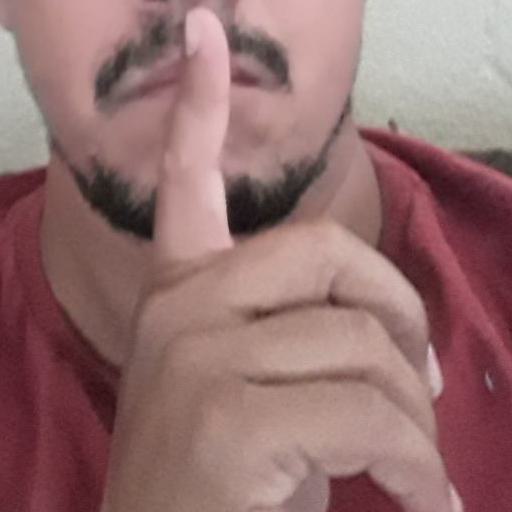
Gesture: mute